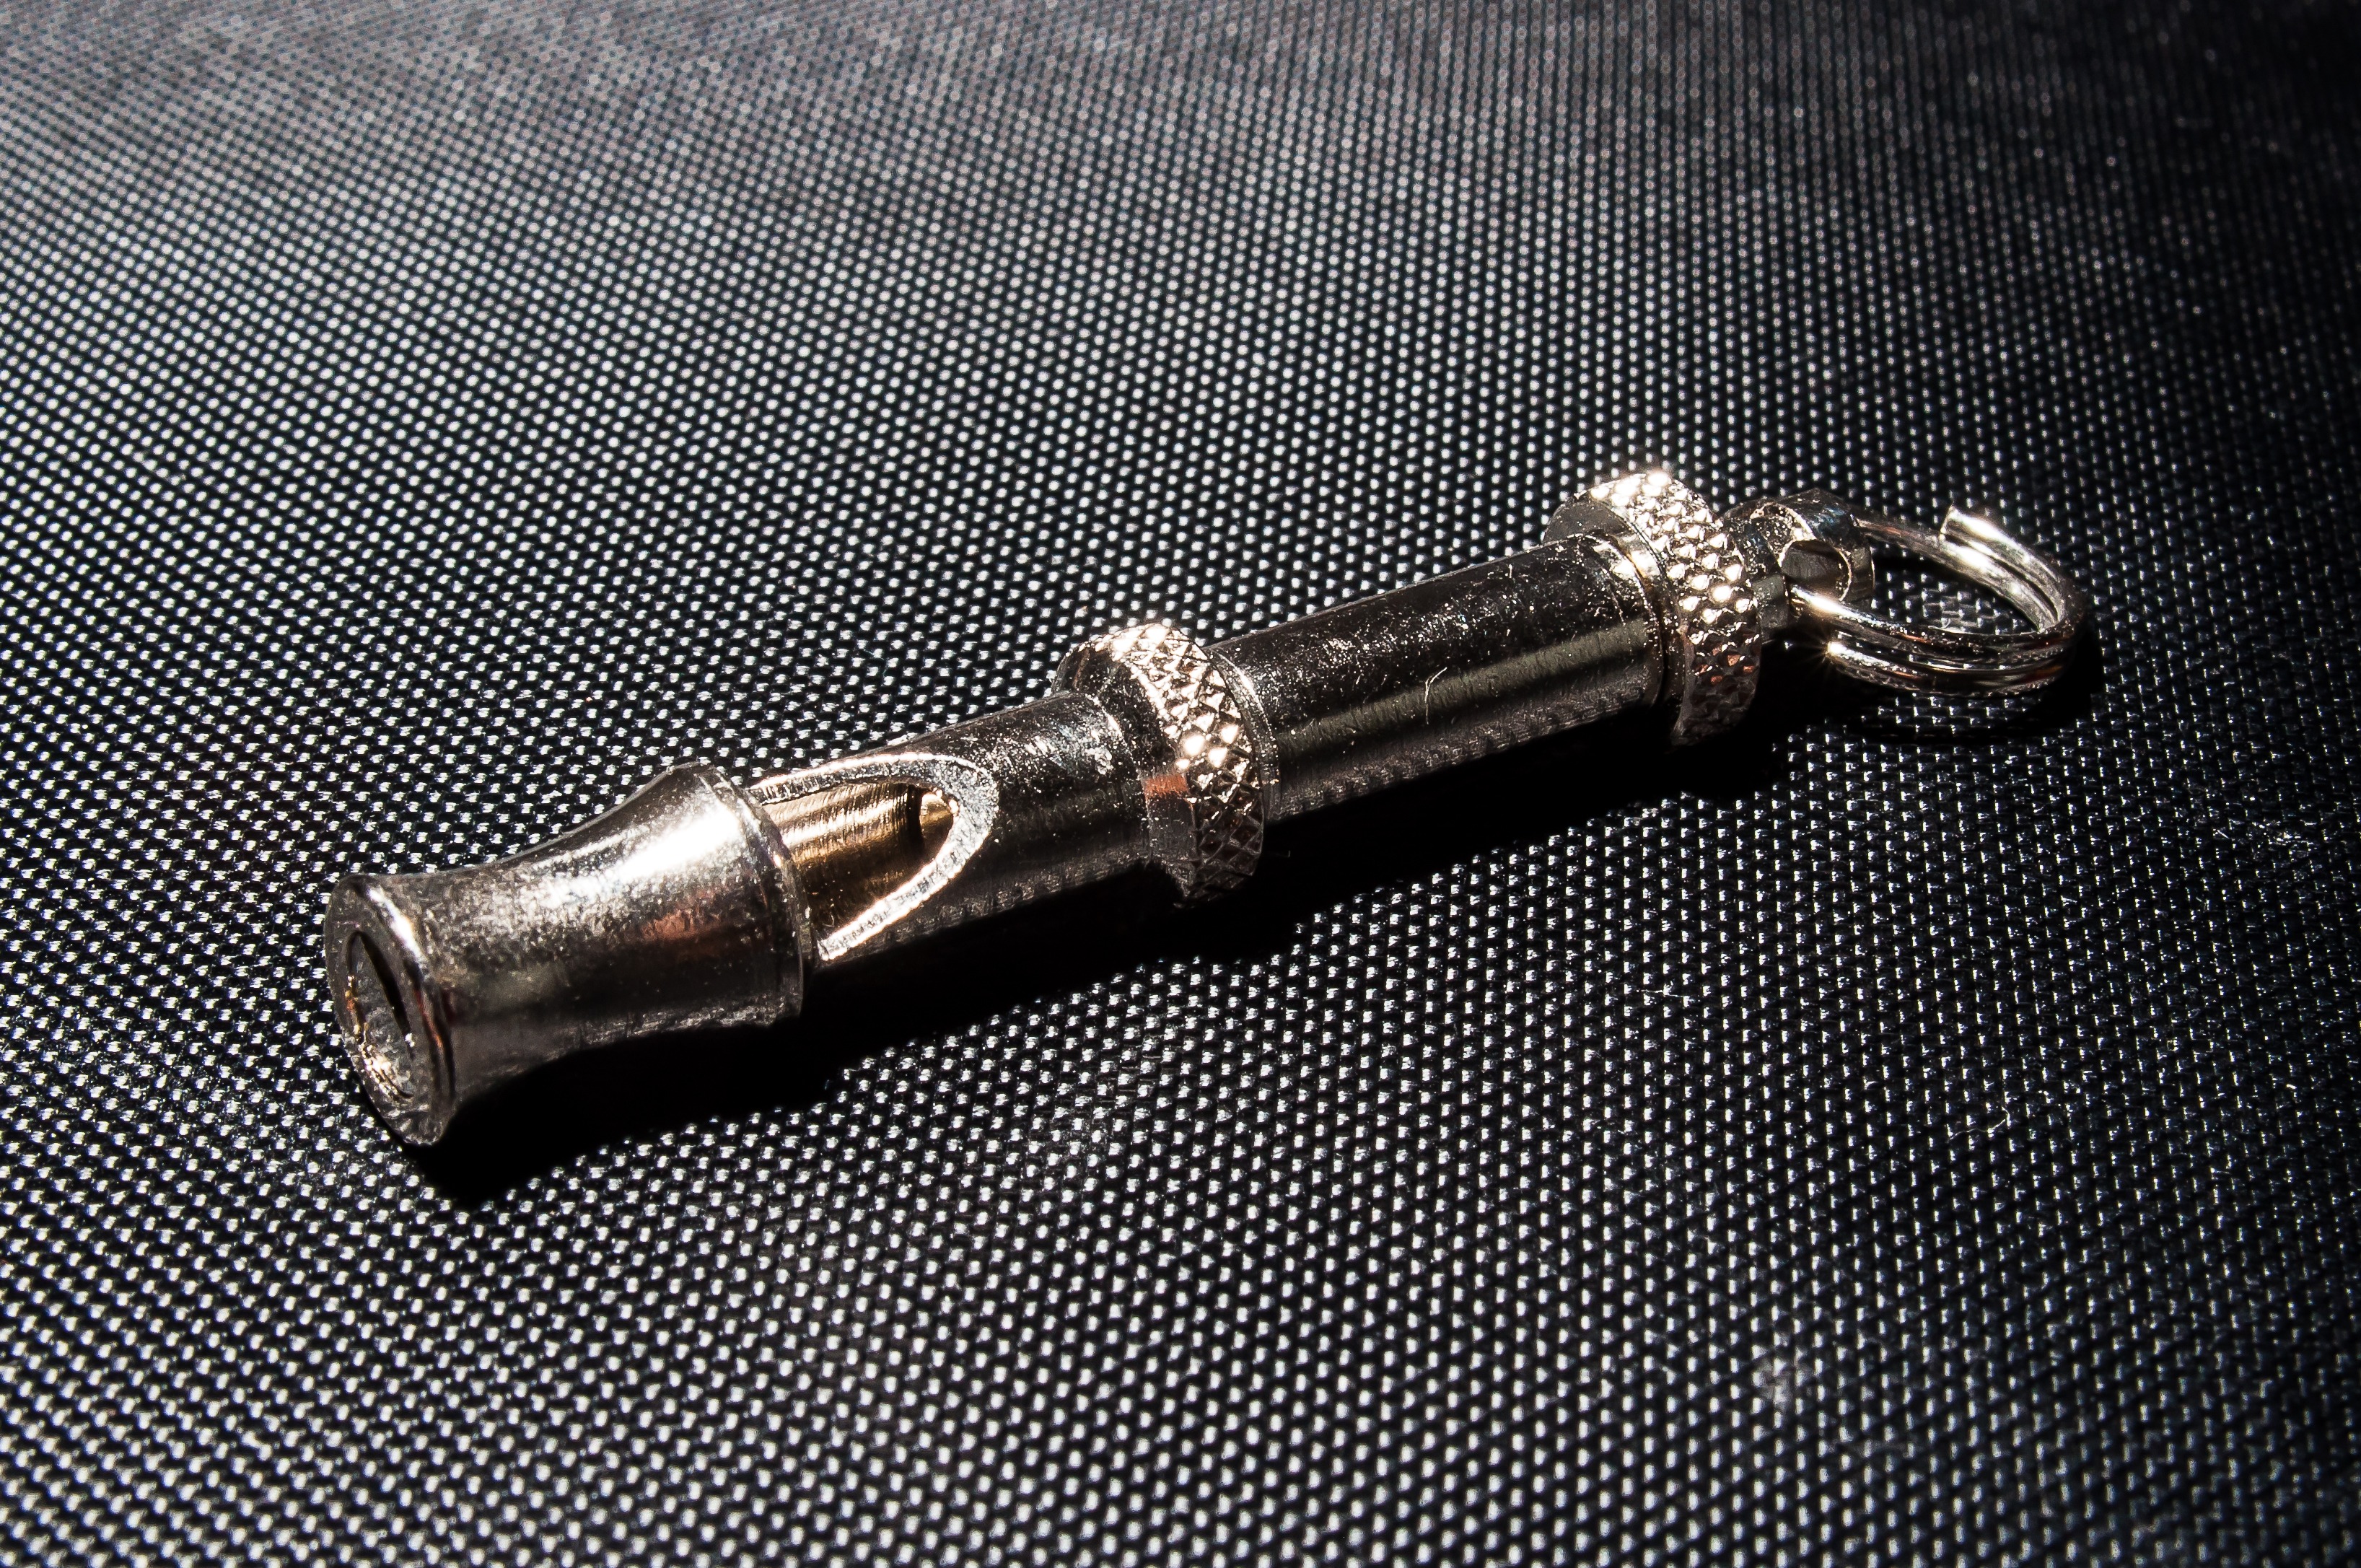
metal, weapon, pipe, iron, shiny, metallic, whistle, dagger, firearm, cold weapon, dog whistle